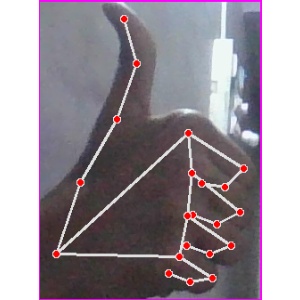
अक्षर: थ